Changshouhu railway station

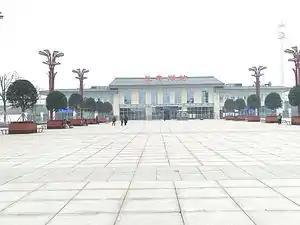
Front View of Changshouhu railway station.

Changshouhu railway station is a railway station located in Changshou District, Chongqing, on the Chongqing–Wanzhou intercity railway operated by China Railway Chengdu Group.